European Train Control System

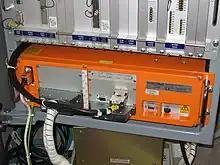
A trainborne data logger, hosting the ETCS Juridical Recording Unit, may also host other functions such as general train data recording, auxiliary speed measurement, the driver vigilance system and national train protection systems

The (EVC), sometimes referred to as Eurocab, is the heart of train's on-board ETCS equipment. It receives and processes the information received from the train's sensors and communications equipment, sends the display image to the DMI, monitors the train's compliance with Movement Authorities and other operational constraints, and intervenes if necessary to ensure safety by making an emergency brake application or otherwise overriding the driver's controls. Because there is an upper limit to length of the cables that connect the EVC to the other ETCS components, longer multiple-unit trains can sometimes require a separate EVC for each driver's cab.